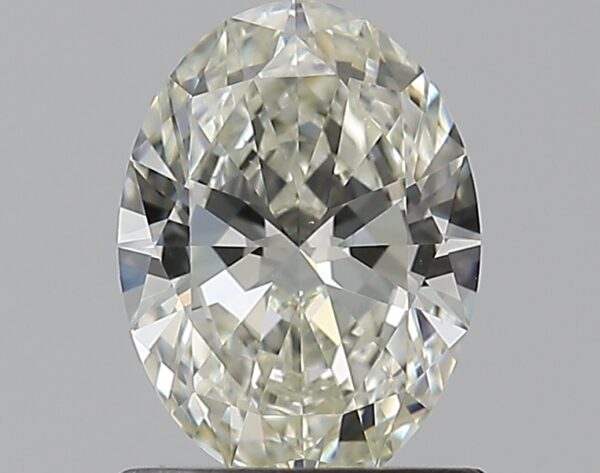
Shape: oval
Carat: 0.8
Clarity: VS1
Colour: J
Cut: EX
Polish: EX
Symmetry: VG
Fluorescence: N
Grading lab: GIA
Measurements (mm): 7.4 x 5.47 x 3.13